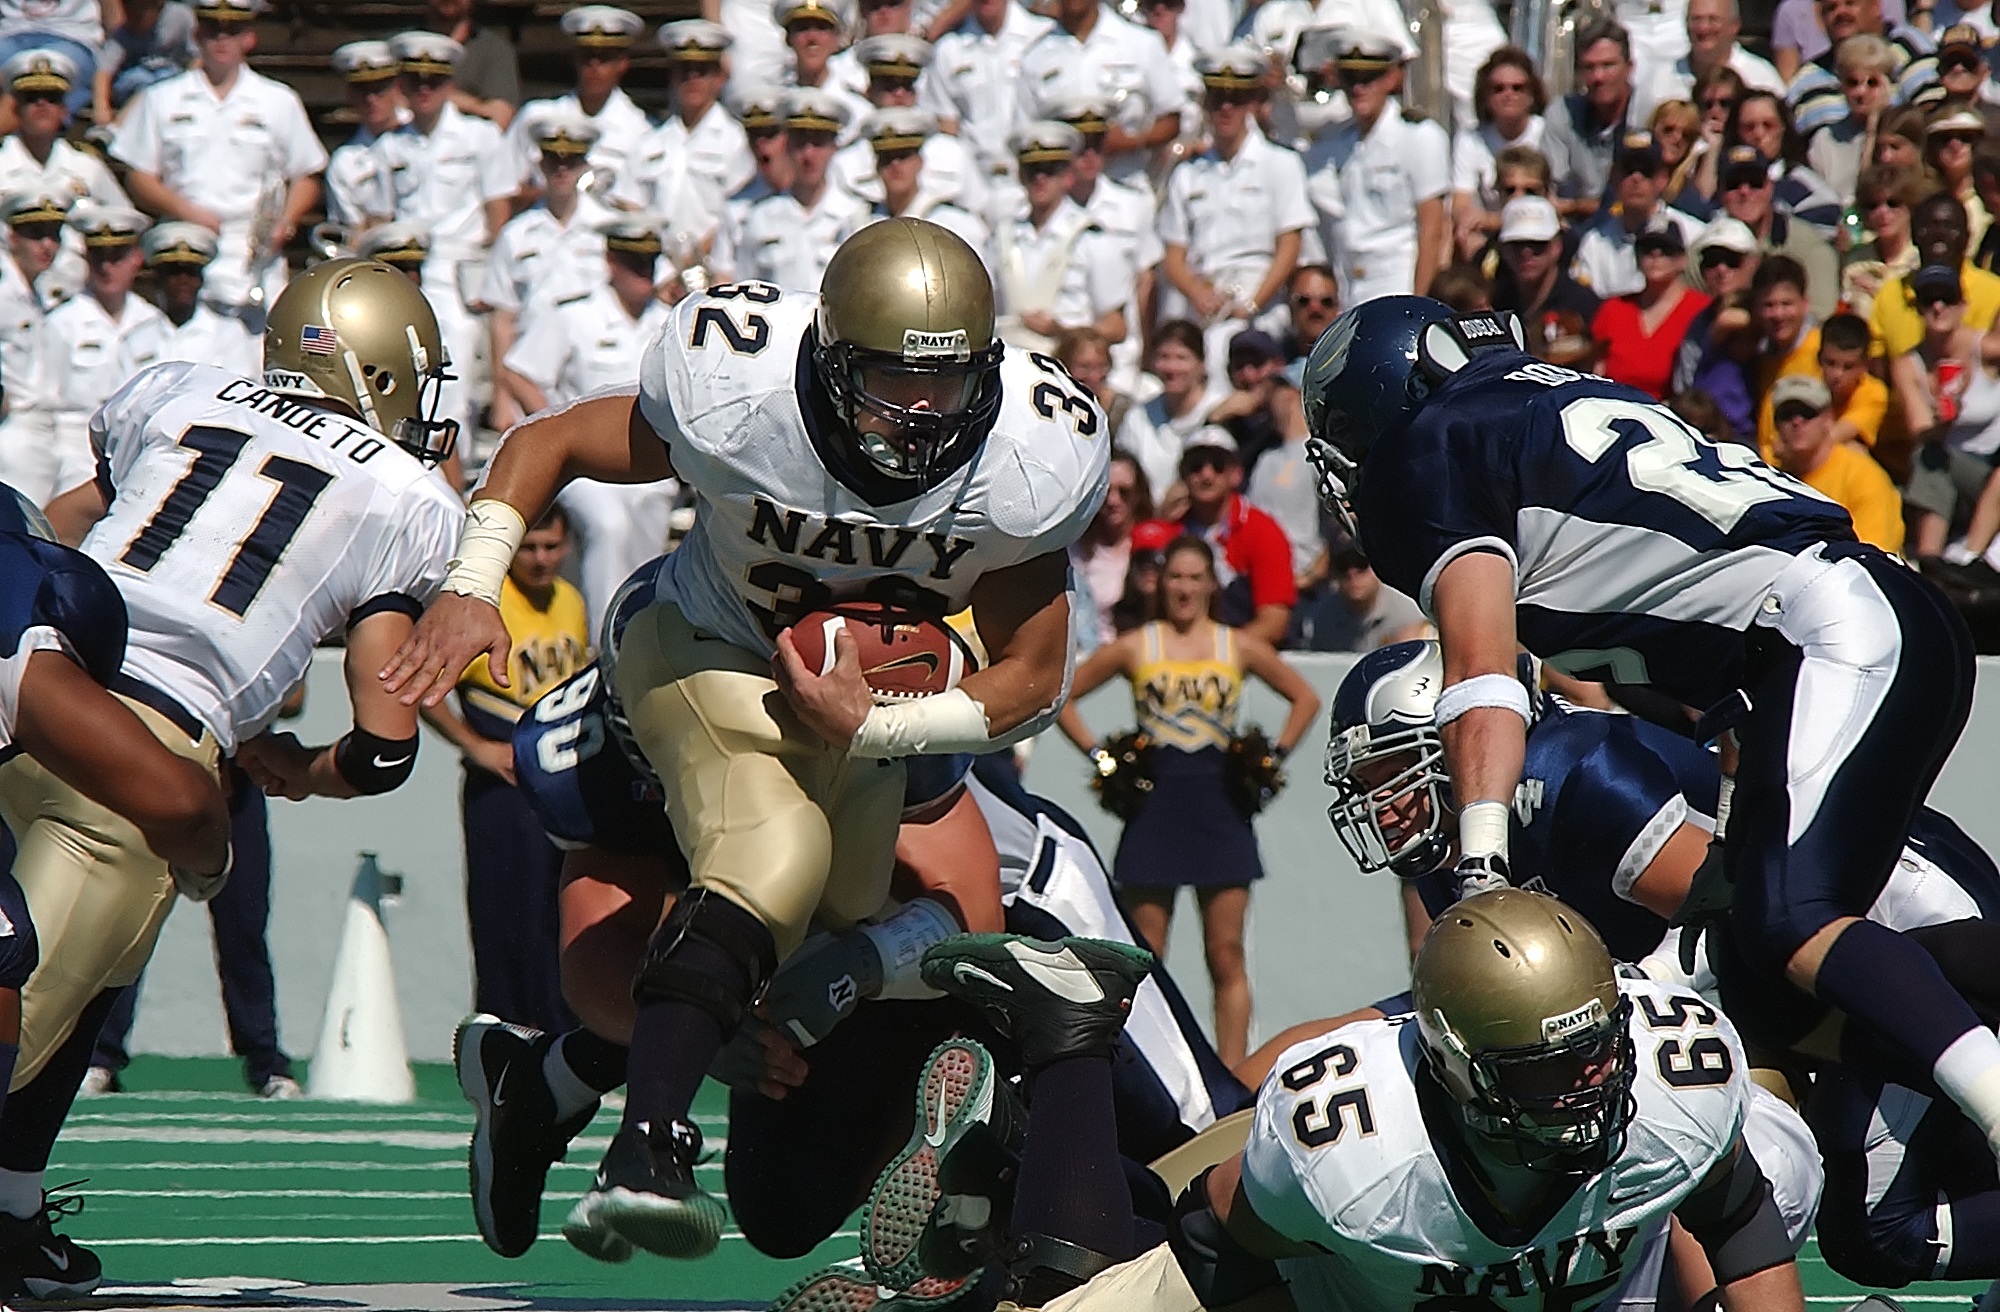
grass, sport, game, green, action, soccer, playing, football, stadium, player, muscular, outdoors, competition, team, american football, sports, helmet, teamwork, competitive, college, athlete, athletics, spectators, touchdown, tackle, football stadium, football player, football american, offense, ball carrier, gridiron, running back, football game, college football, pigskin, team sport, american football field, blocking, football helmet, huddle, lineman, football fans, action photo, canadian football, sport venue, arena football, football equipment and supplies, gridiron football, protective equipment in gridiron football